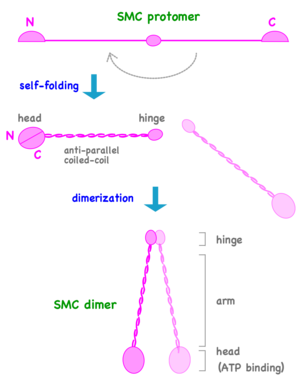
Une protéine SMC, ou protéine de maintenance structurelle des chromosomes, est une ATPase intervenant dans l'organisation et la dynamique des chromosomes au cours du cycle cellulaire. Il s'agit d'une grande famille de protéines ayant des fonctions physiologiques très importantes dans les cellules.